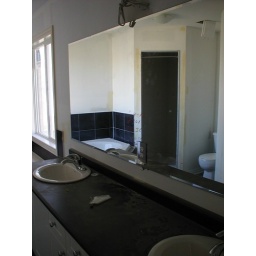
Shot of installed sinks, faucets &amp;amp; mirror in master bath